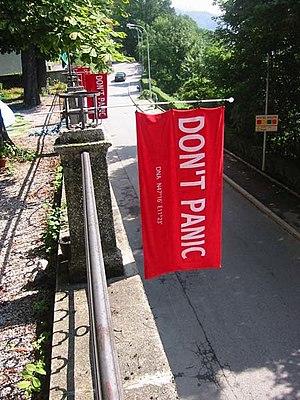
Une serviette de bain est une pièce de tissu absorbant, généralement de forme rectangulaire, que l'on utilise pour se sécher le corps, après un bain, une douche ou tout autre épisode où on peut être mouillé. On parle aussi de serviette de toilette voire d'essuie de bain ou encore drap de bain en Belgique et linge en Suisse.